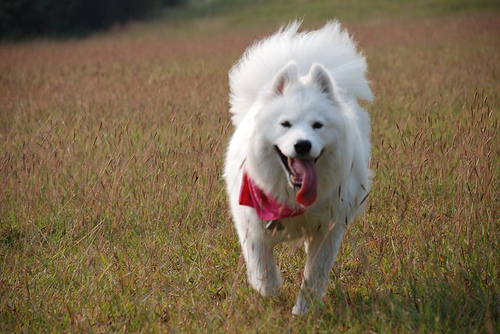
Animal: dog
Breed: samoyed